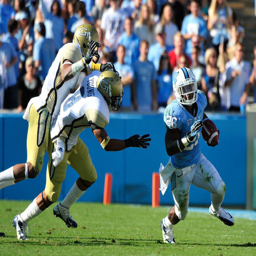
# breaks away from person during play .